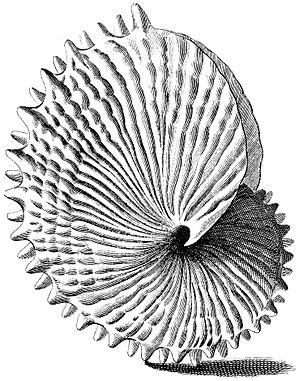
Argonauta nodosa est une espèce de mollusques céphalopodes de la famille des Argonautidae.